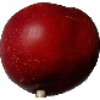
Label: nectarine